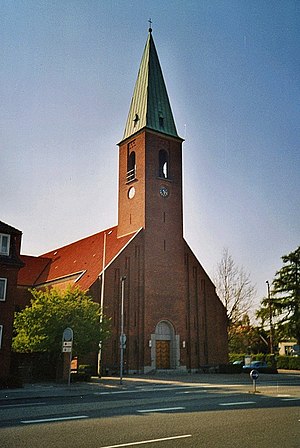
Arthur Wittmaack / Værker
Helleruplund Kirke
Arthur Carl Johann Wittmaack var en dansk arkitekt, der begyndende i 1916 arbejdede i kompagniskab med Vilhelm Hvalsøe. Sammen havde de i København en meget stor produktion af bygninger, der stadig præger bybilledet. Deres tidligste bygninger tilhører nyklassicismen, mens de senere værker helhjertet repræsenterer funktionalismen.